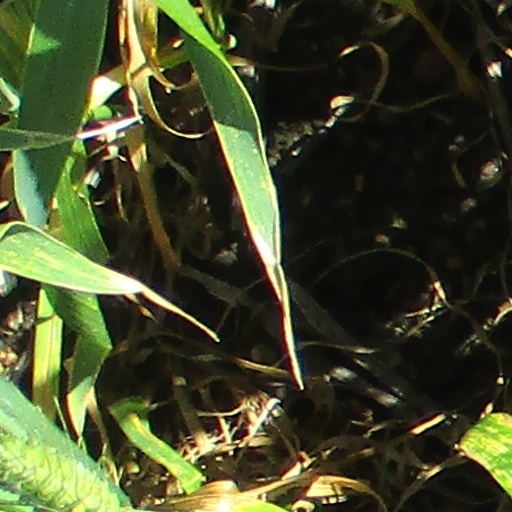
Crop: wheat